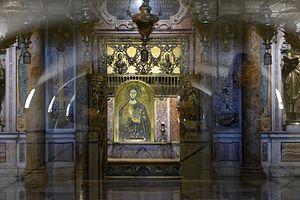
Confession de saint Pierre dans la Basilique Saint-Pierre
La tombe de saint Pierre, découverte dans la nécropole du Vatican, se trouve sous la basilique Saint-Pierre au Vatican. Elle comprend plusieurs tombes et un emplacement construit pour commémorer l'emplacement de la tombe de l'apôtre Pierre. Le tombeau de saint Pierre se situe près de l'extrémité ouest d'un complexe de mausolées qui remontent à 130 après Jésus-Christ et l'an 300. Le complexe a été partiellement démoli et comblé de terre pour fournir une base pour la construction de la précédente basilique, également appelée basilique de Constantin, sous le règne de Constantin Iᵉʳ, commencée entre 326 et 333 : elle nécessite la démolition du Circus Vaticanus ou cirque de Caligula qui s'étendait sur la partie sud du chantier. Constantin décide de raser les sépultures de la nécropole alignées le long d'un sentier car la tradition y fixait la tombe de saint Pierre.
La basilique Saint-Pierre est le plus important édifice religieux du catholicisme. Elle est située au Vatican, sur la rive droite du Tibre, et sa façade s'ouvre sur la place Saint-Pierre.
Une confessio, en français confession, est un petit espace où reposent les reliques d'un martyr. Par extension, elle désigne dans une église au Moyen Âge l’autel bâti au-dessus de ses reliques, ainsi que la chapelle ou la crypte enfermant l’ensemble.
Pierre, de son vrai nom Simon Bar-Jona selon le témoignage des Évangiles, aussi appelé Kephas ou Simon-Pierre, est un Juif de Galilée ou de Gaulanitide connu pour avoir été l'un des disciples de Jésus de Nazareth. Il est répertorié parmi les apôtres, au sein desquels il semble avoir tenu une position privilégiée du vivant même de Jésus avant de devenir, après la mort de ce dernier, l’un des dirigeants majeurs des premières communautés paléochrétiennes. Il est né vraisemblablement au tournant du Iᵉʳ siècle av. J.-C. et serait mort selon la tradition chrétienne vers 64-68 à Rome. La plupart des historiens soulignent le caractère très incertain de la date et des circonstances de sa mort et doutent de la pertinence du lieu traditionnellement retenu pour son exécution.